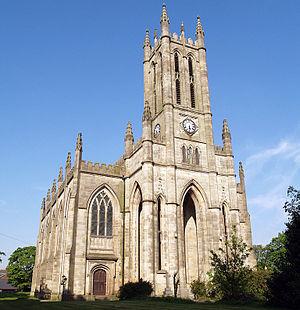
Whitefield est une ville anglaise située dans le district métropolitain de Bury dans le comté du Grand Manchester. En 2001, sa population était de 23 283 habitants.